Albert Tingey Sr.

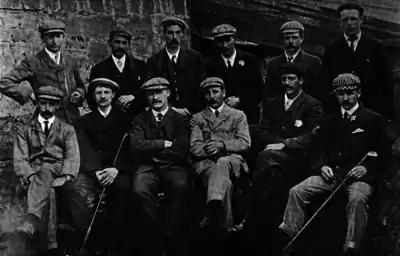
A group photo of the 1903 English golf team prior to their international match against Scotland. Tingey ("far right, front row") holds a spoon in hand.

The final of the 1907 London Professional Foursomes Tournament was between Rowland Jones/Alfred Toogood and Ralph Smith/Albert Tingey Sr., and was arranged for 27 February. Jones, however, had a conflicting tournament schedule that had him instead playing in the Grand Duke Michael's Tournament in Cannes on 26 and 27 February. It was suggested that the final be postponed but it was argued that Jones should not have entered unless he was available and so Smith and Tingey won the final in a walk-over. A fill-in match involving Smith and Tingey was arranged. The chief prizes were a pair of shields to be held for one year and gold medals presented by Mr. F. A. Johnson.